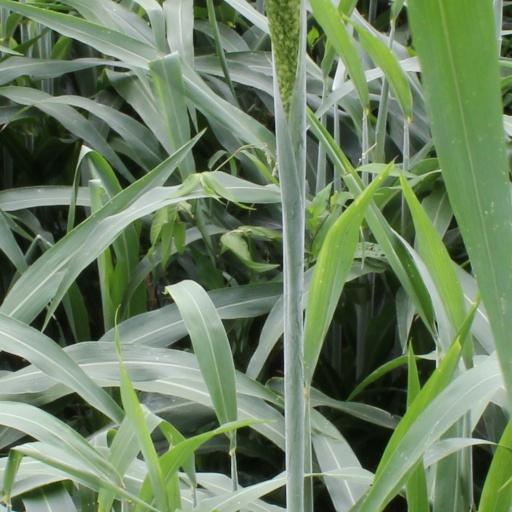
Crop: sorghum